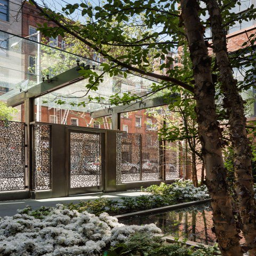
a restoration and adaptive reuse of a building informs the design of this new residential complex in the heart .